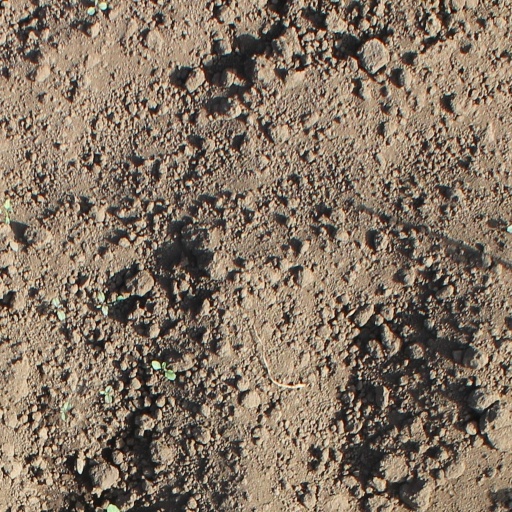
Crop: soybean